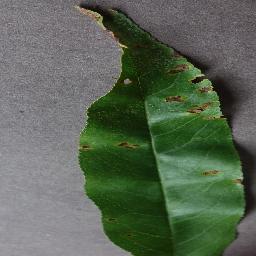
Label: Peach___Bacterial_spot